Alicia Fabbri

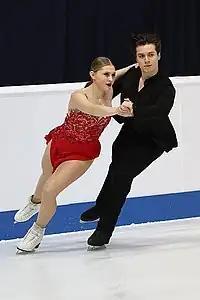
Fabbri/Ayer at the 2019 World Junior Championships

Fabbri/Ayer were assigned to two Junior Grand Prix events in their first season together. They placed fourth at 2018 JGP Slovakia and seventh at 2018 JGP Slovenia.